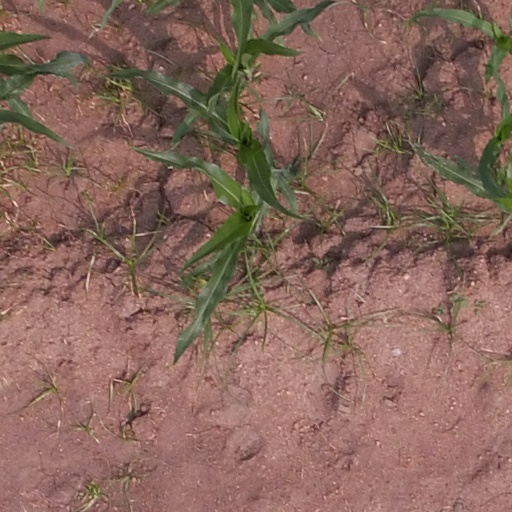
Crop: maize; corn